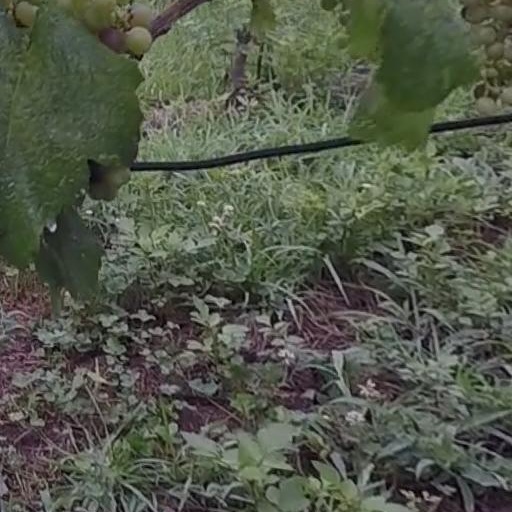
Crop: grape